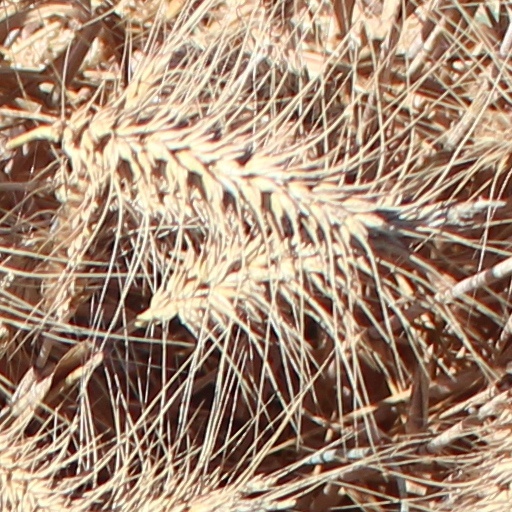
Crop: wheat